Plaxton Panther

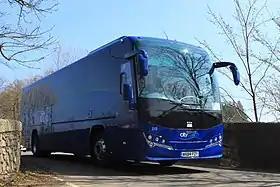
Plymouth Citycoach Plaxton Panther 3 bodied Volvo B11R

The Plaxton Paragon and Plaxton Panther are closely related designs of coach bodywork built by Plaxton in Scarborough, North Yorkshire, England, since 1999, and still in production as of 2024.